Question: Please indicate a possible affordance area of look_out_binoculars that can be used for looking through
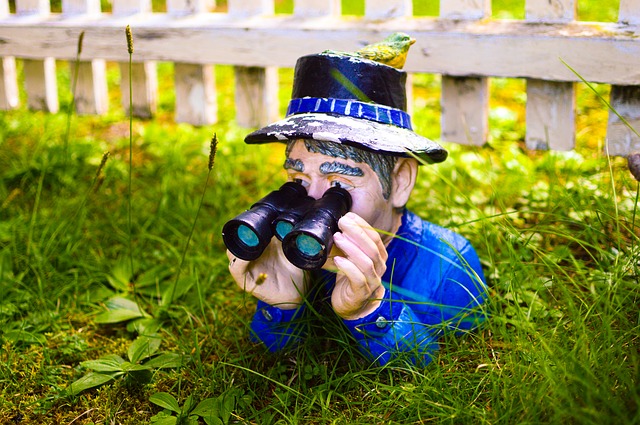
Answer: [217.5, 179.5, 351.5, 267.5]